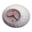
Label: clock